Board of Control for Cricket in India

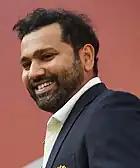
Rohit Sharma, Indian national cricket team skipper

The BCCI manages four squads that represent India in international cricket; the men's national cricket team, the women's national cricket team, the men's national under-19 cricket team and the women's national under-19 cricket team. It also governs the developmental squads; the India A team, the India B team and the India A women's team. Rohit Sharma is the white-ball captain of the Indian national cricket team. Shubman Gill is the Test captain of the Indian national cricket team. India won the 1983 and 2011 Cricket World Cups, and the 2007 and 2024 T20 World Cups. They have also won the Champions Trophy, a record three times, in 2002, 2013 and 2025.